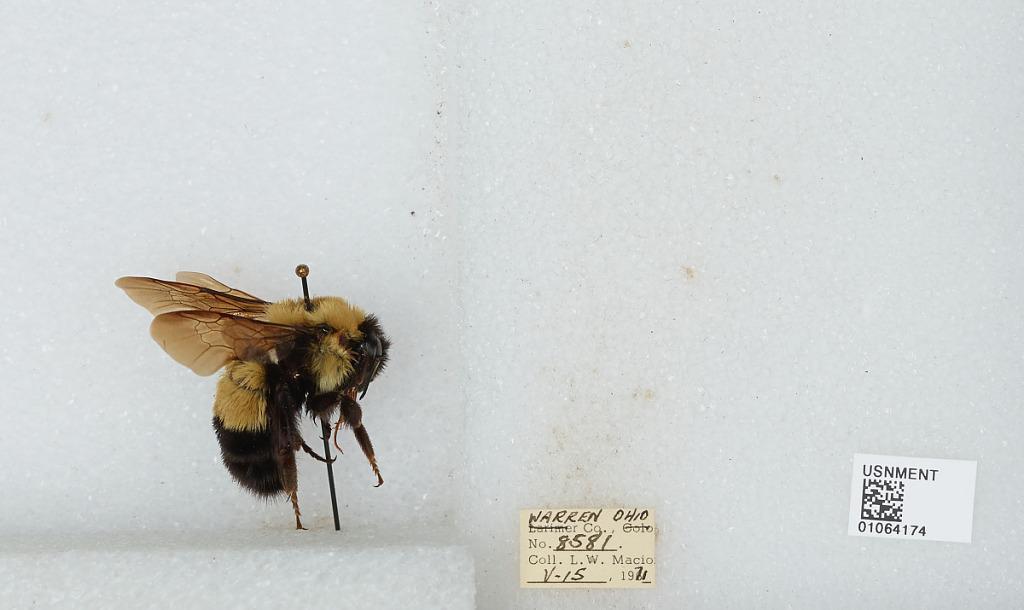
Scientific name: Bombus (Bombus) affinis Cresson
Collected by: L. Macior
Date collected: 1971-5-15
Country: United States
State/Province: Ohio
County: Warren
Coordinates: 39.4242, -84.1856